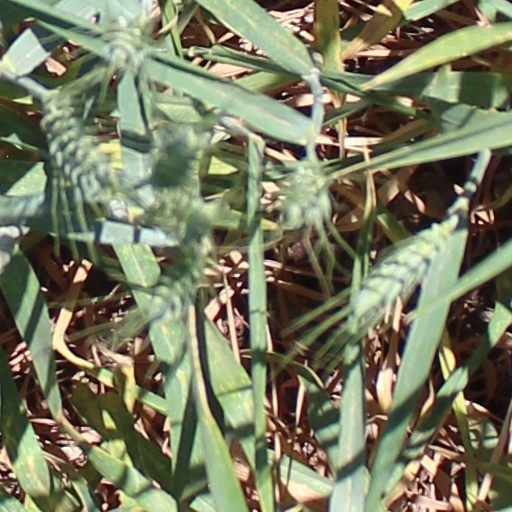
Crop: wheat